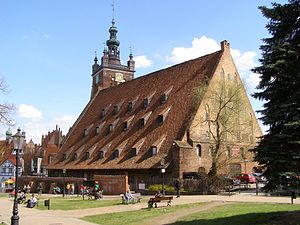
Gdańsk / Galleri
Gdańsk er en havneby i Polen ved floden Wisłas tidligere munding, i Pommern, hovedstad i det voivodskabet Pommern, den største by i det nordlige Polen, den største havneby i Polen og den sjette folkerigeste by i hele landet med 464.254 indbyggere. Den største by i Trójmiasto, et vigtigt polsk kulturelt, videnskabeligt, industrielt og akademisk center.